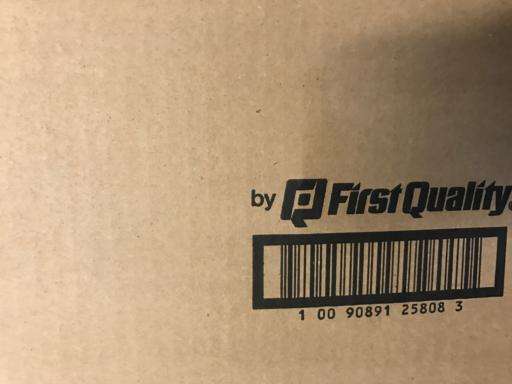
Label: cardboard